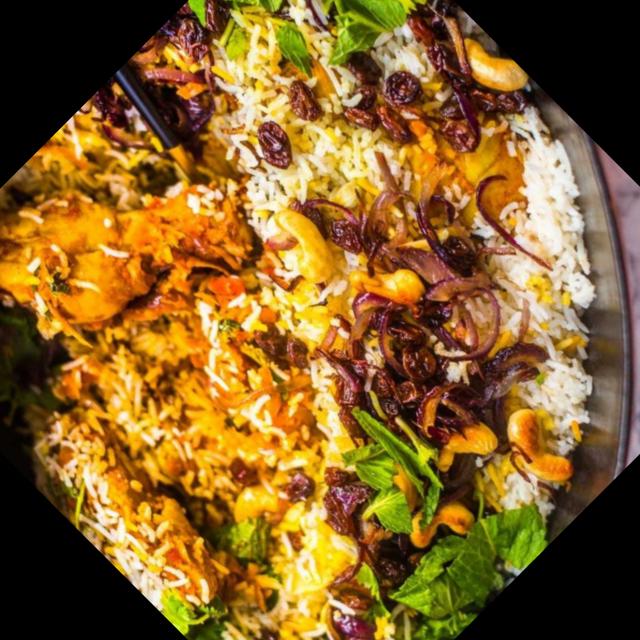
Dish: biryani